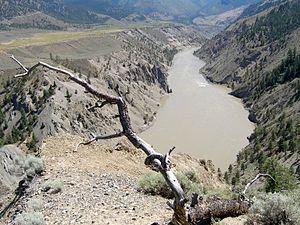
Les mines d'or ont longtemps mobilisé des millions d'orpailleurs, ces chercheurs d'or attirés par la moindre rumeur, générant d'innombrables conflits et colonisations de territoires, ou même de continents entiers. Une partie seulement des gisements permettaient une exploitation durable, sous forme de mines plus ou moins profondes, perpétuant la rareté extrême de l'or jusqu'aux années 1890. Le commerce mondial ayant longtemps reposé sur des monnaies basées sur la riche mais tumultueuse histoire des mines d'argent, la généralisation du billet de banque sera un prétexte pour passer progressivement à l'étalon-or, entraînant une colonisation encore plus massive au cours du XIXᵉ siècle.
Le fleuve Fraser est le plus grand fleuve de Colombie-Britannique. Long de 1 370 km, il prend sa source près du mont Robson dans les montagnes Rocheuses pour se jeter dans l'océan Pacifique à Vancouver.